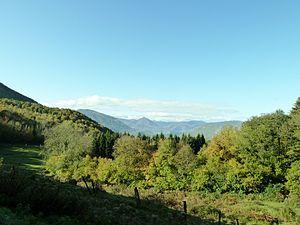
Vue depuis le Col des Ares
Le col des Ares est un col des Pyrénées françaises dans le département de la Haute-Garonne situé à la jonction des communes de Saint-Pé-d'Ardet, Malvezie et Cazaunous. Il culmine à 799 mètres d'altitude, et relie Juzet d'Izaut à Fronsac par la D 618, avec un dénivelé de 330 mètres d'un côté et 310 mètres de l'autre.